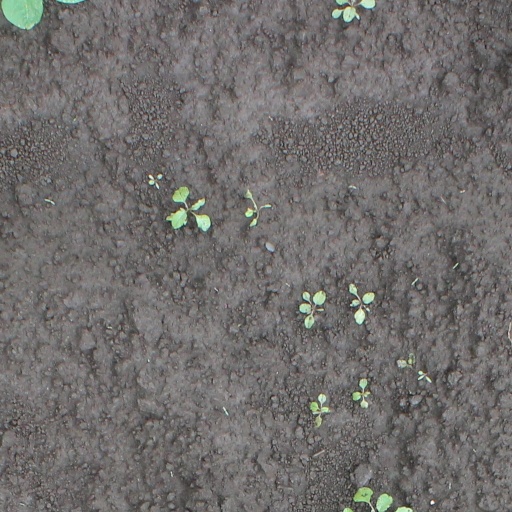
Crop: soybean